Premiership of Boris Johnson

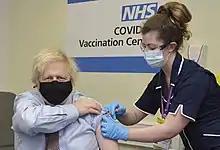
Johnson receiving the COVID-19 vaccine

Eat Out to Help Out was a British government scheme to support and create jobs in the hospitality industry to counter the economic impacts of the COVID-19 pandemic. The scheme involved the government subsidising food and non-alcoholic drinks at participating cafes, pubs, and restaurants at 50%, up to £10 per person (per order). The offer, announced in July 2020, was available during the month of August 2020, from Monday to Wednesday each week.